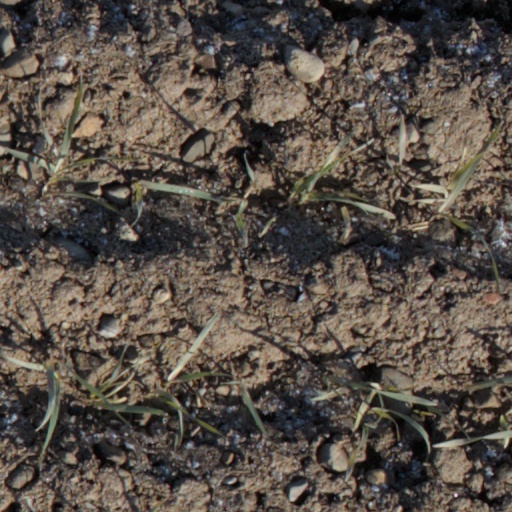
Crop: wheat